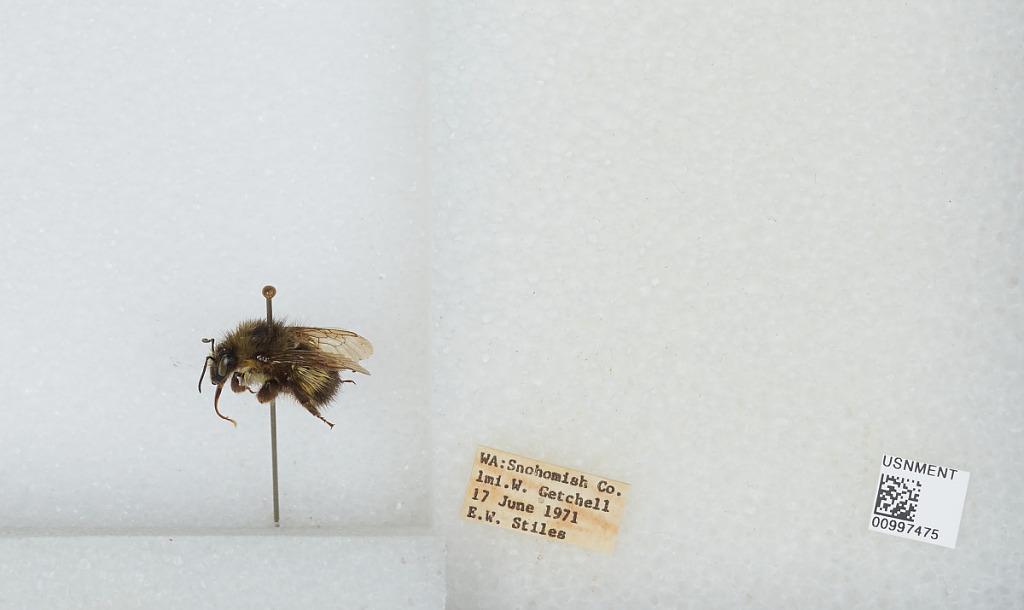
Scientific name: Bombus (Pyrobombus) flavifrons Cresson
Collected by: E. Stiles
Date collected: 1971-6-17
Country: United States
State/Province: Washington
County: Snohomish
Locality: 1 mile west of Getchell
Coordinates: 48.0722, -122.119